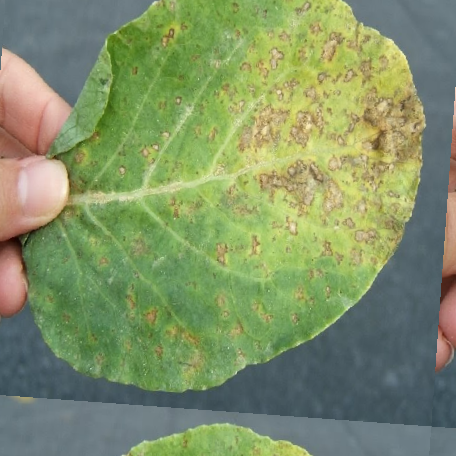
Label: Downy Mildew